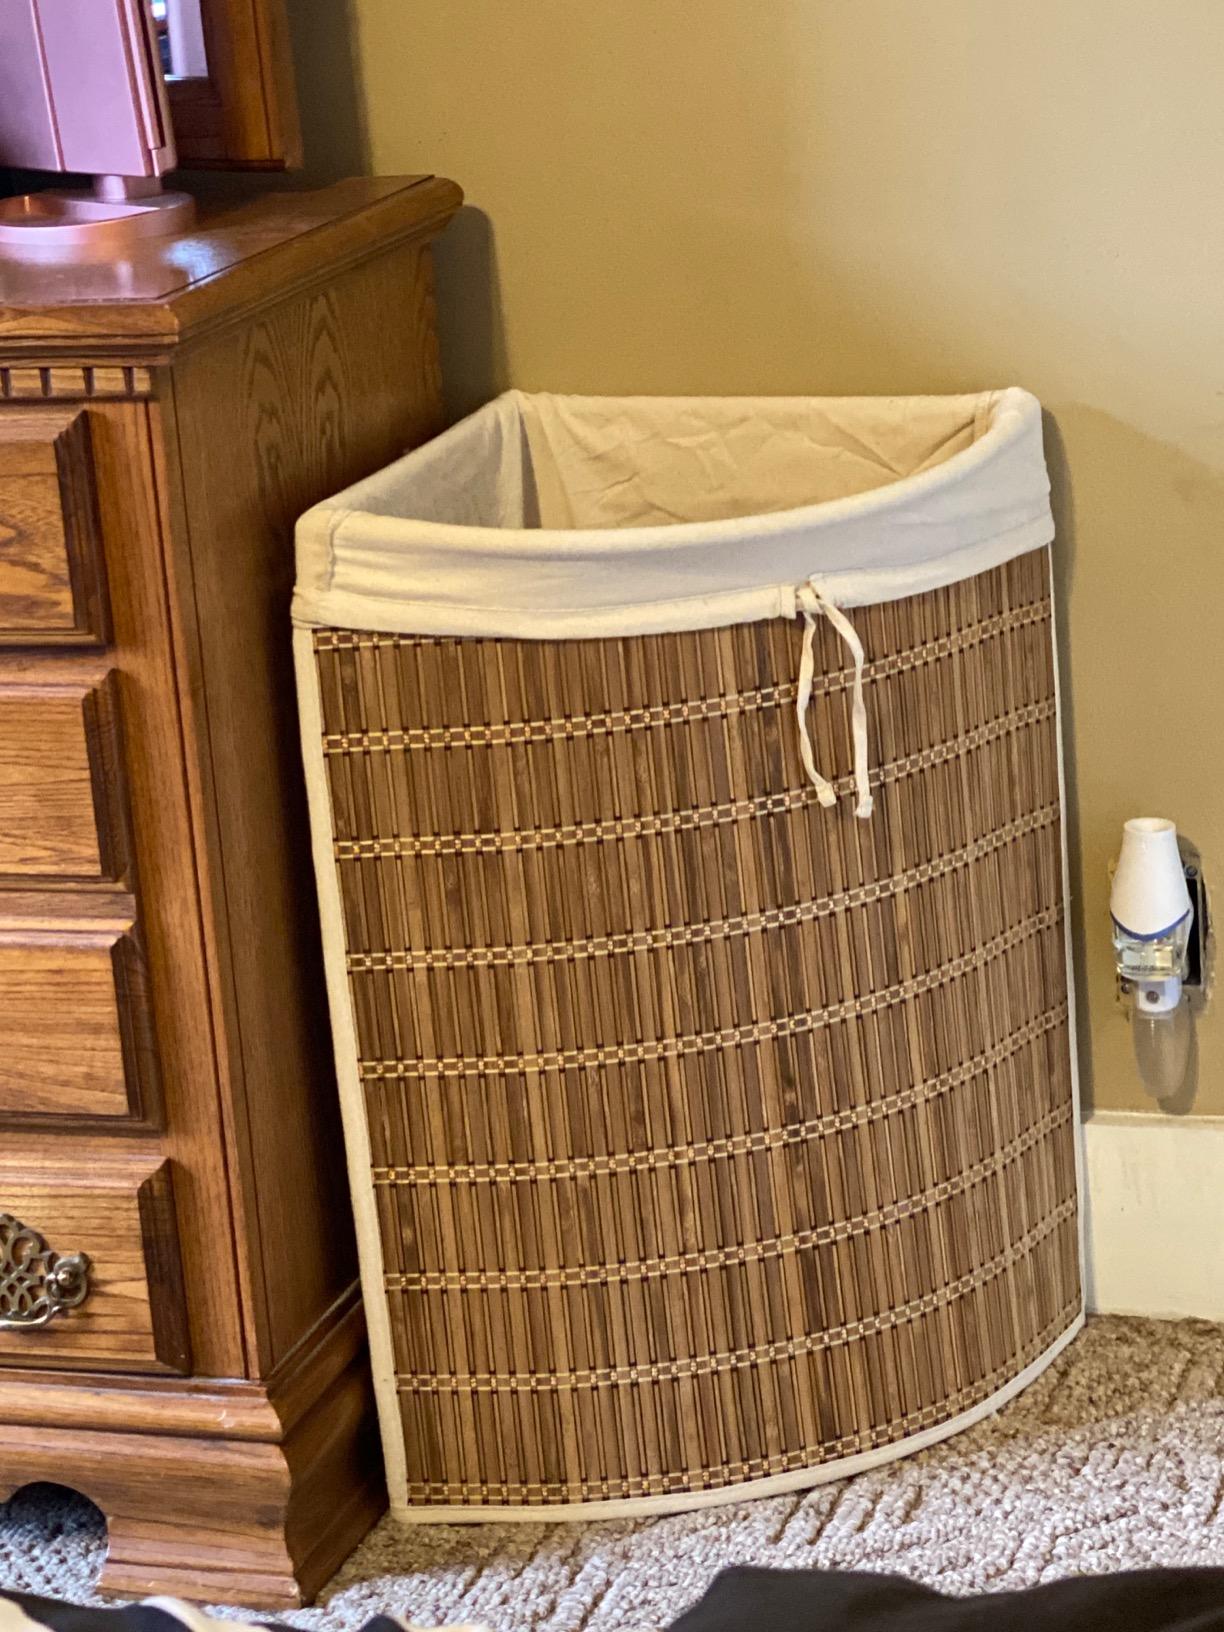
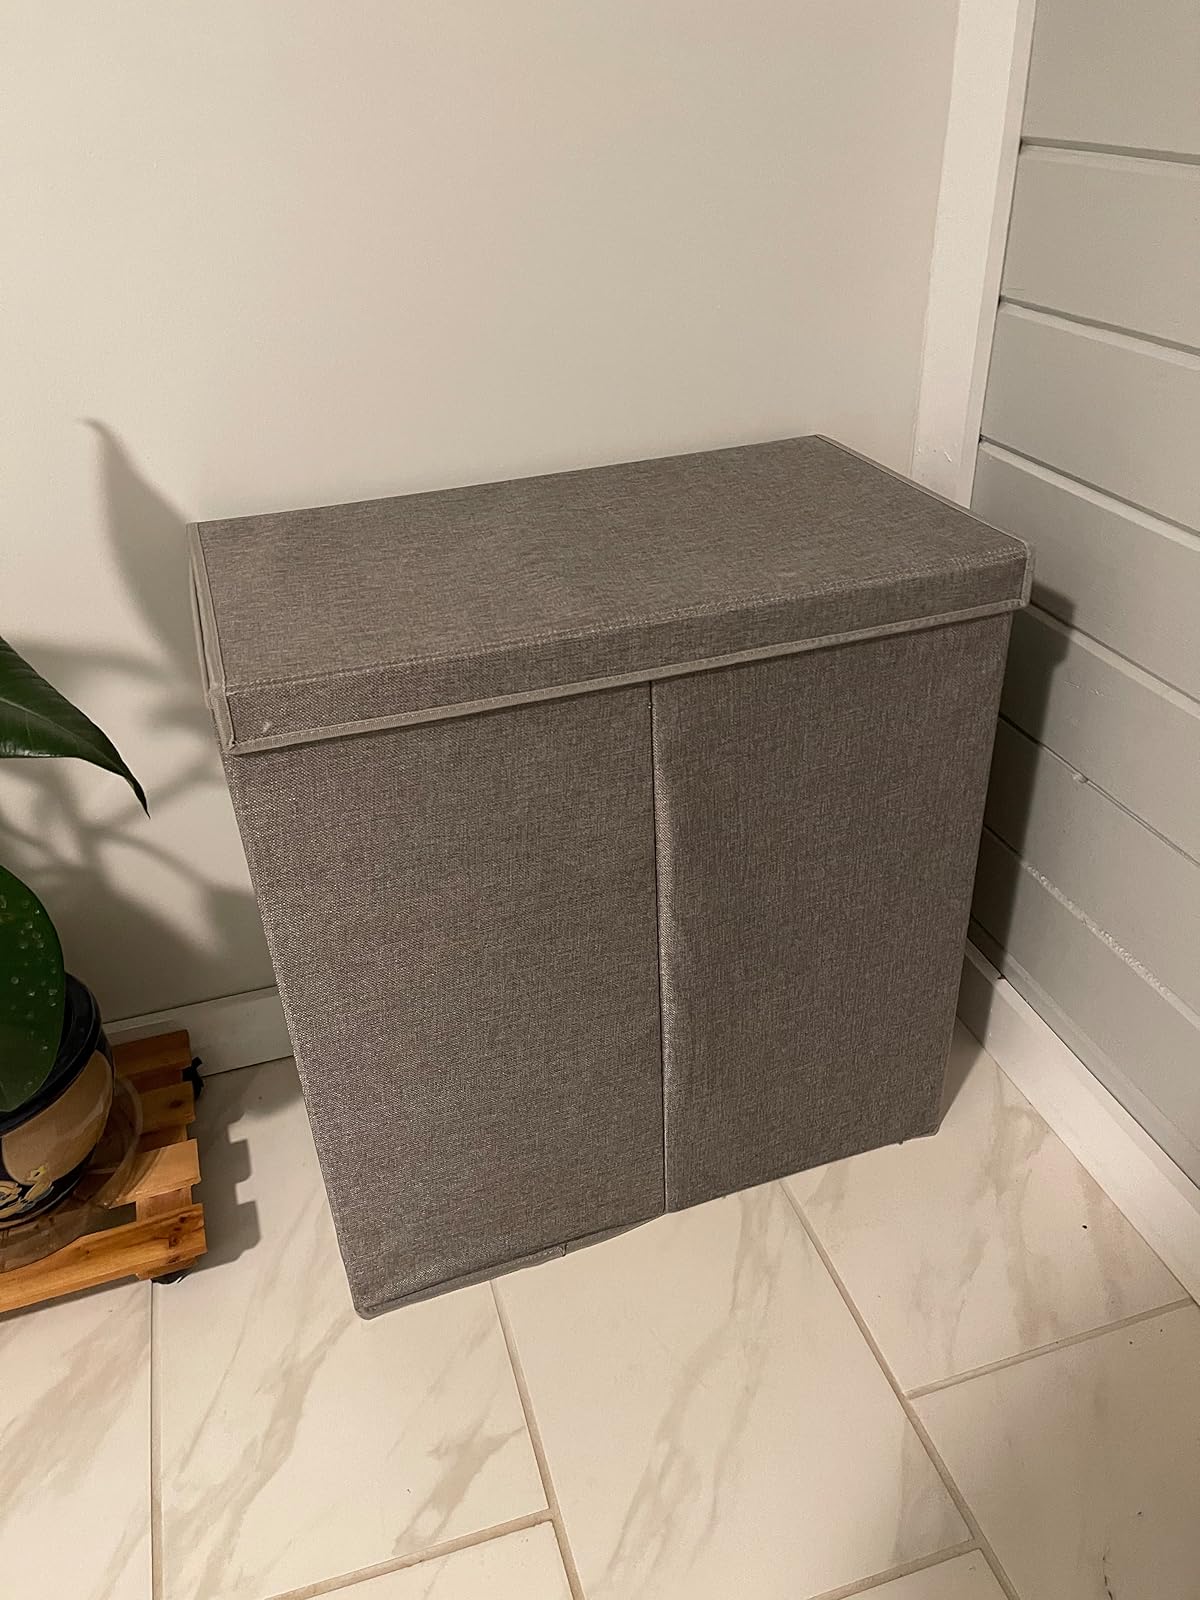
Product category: items_hamper
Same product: no